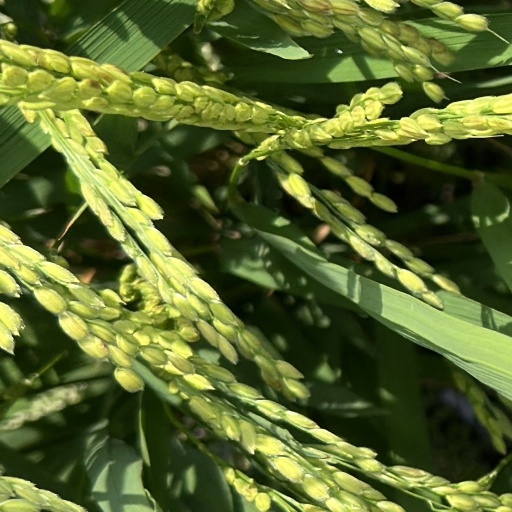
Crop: rice